Très Riches Heures du Duc de Berry

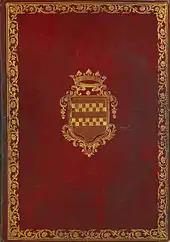
Cover of the bound manuscript

Duke Charles I of Savoy acquired the manuscript, probably as a gift, and commissioned Jean Colombe to complete the manuscript around 1485–1489. Sixteenth-century Flemish artists imitated the figures or entire compositions found in the calendar (Cazelles and Rathofer 1988). The manuscript belonged to Margaret of Austria, Duchess of Savoy (1480–1530), Governor of the Habsburg Netherlands from 1507 to 1515 and again from 1519 to 1530. She was the second wife of Charles' son in law.